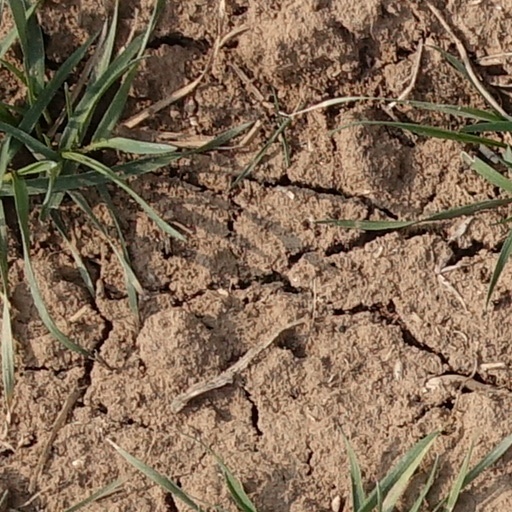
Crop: wheat